Kotdwar

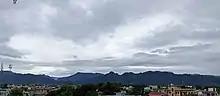
View of Charekh Forest and other hills from the city

Jim Corbett National Park is one of the oldest national parks in India, covering 1,318 km2. Bengal Tigers, leopards, deer, elephants, and bears can be easily seen in the park. On 27 November 2017, Chief Minister Trivendra Singh Rawat inaugurated the Jim Corbett National Park entry from Kotdwar. Ecotourism and operation of safari vehicles attract many tourists to Kotdwar and other Garhwal regions.